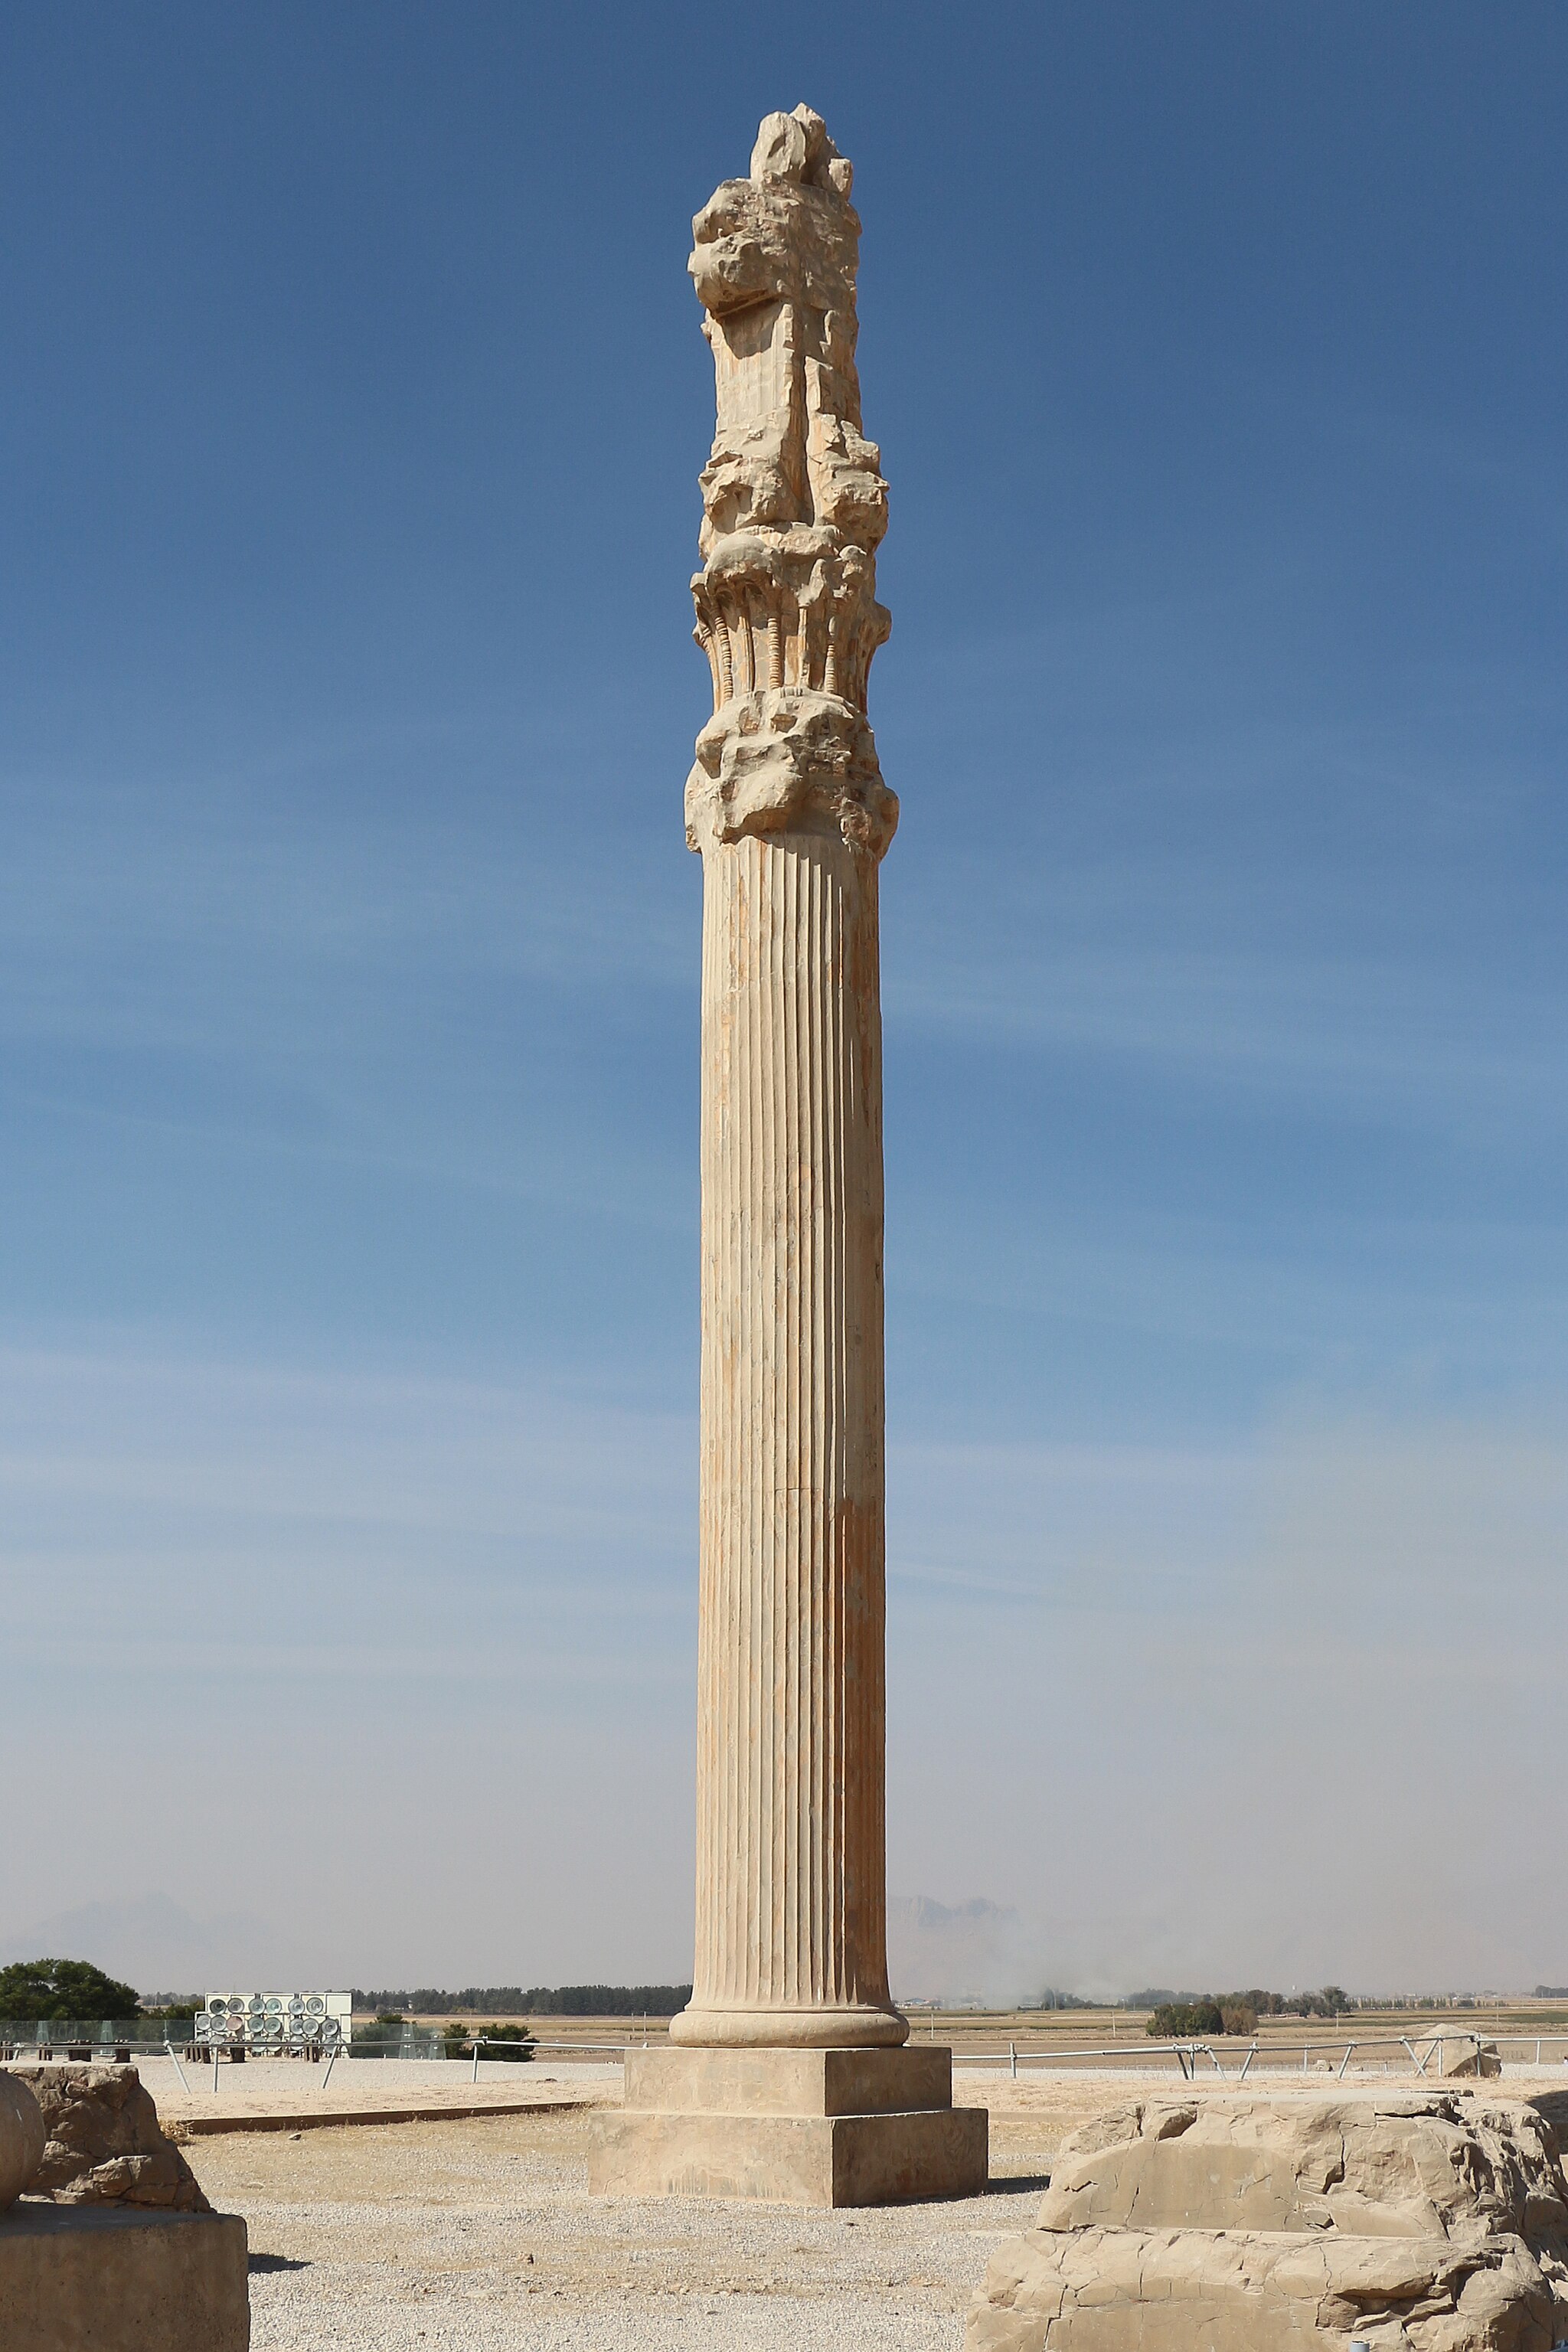
Title: Persepolis - Apadana 03
Description: Apadana, Persepolis, Iran
Date: 2016-10-27
Categories: GFDL, License migration redundant, CC-BY-SA-4.0,3.0,2.5,2.0,1.0, Self-published work, Iran photographs taken on 2016-10-27, October 2016 in Iran, Files with coordinates missing SDC location of creation, 2016 in Persepolis, Details of Apadana of Persepolis